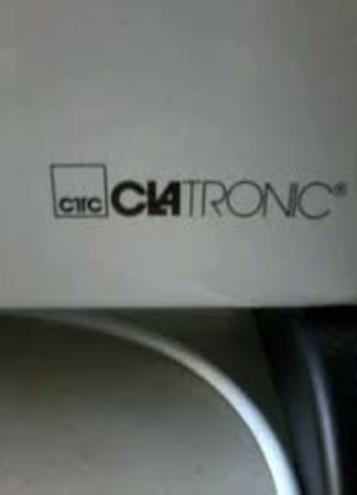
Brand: Clatronic
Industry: Electronic